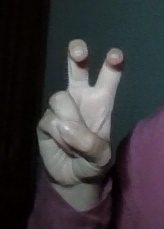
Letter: toot